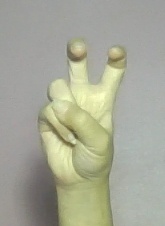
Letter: toot